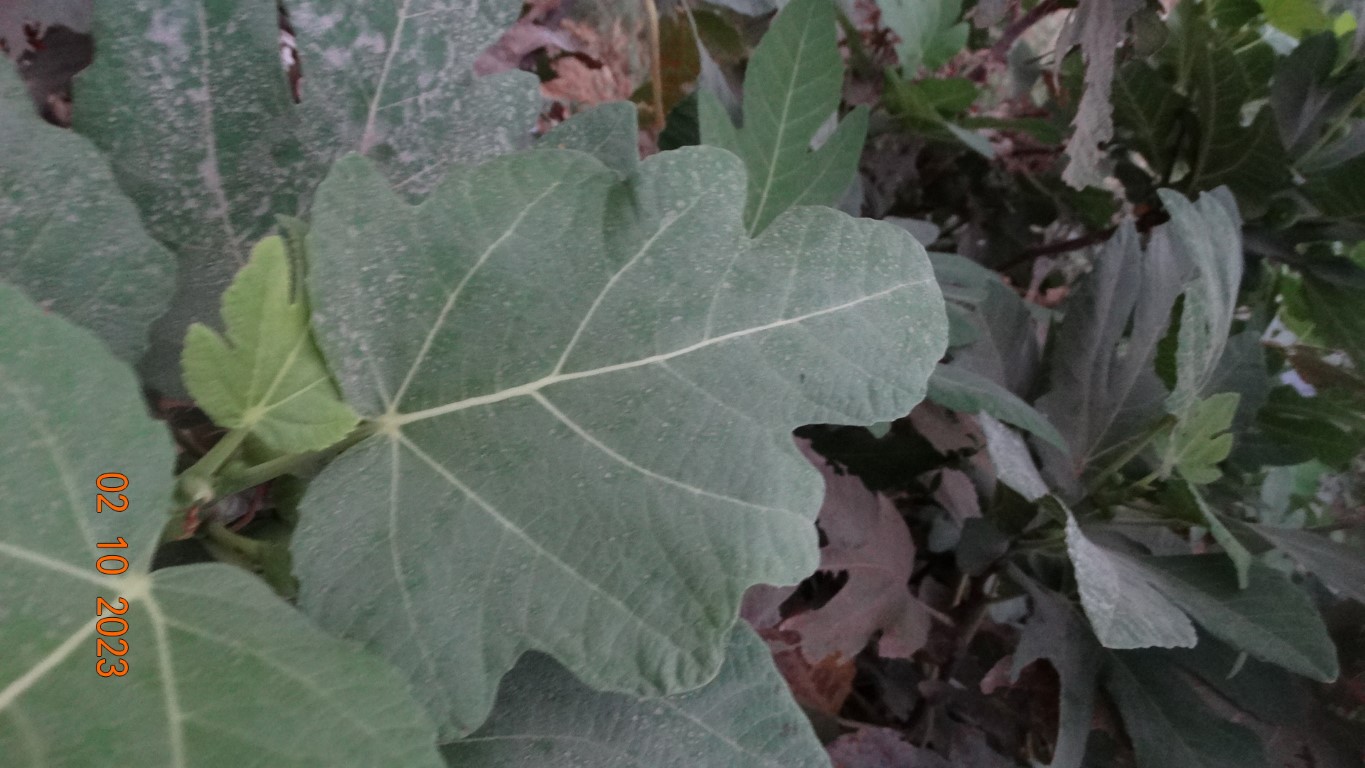
Label: healthy